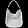
Label: Bag